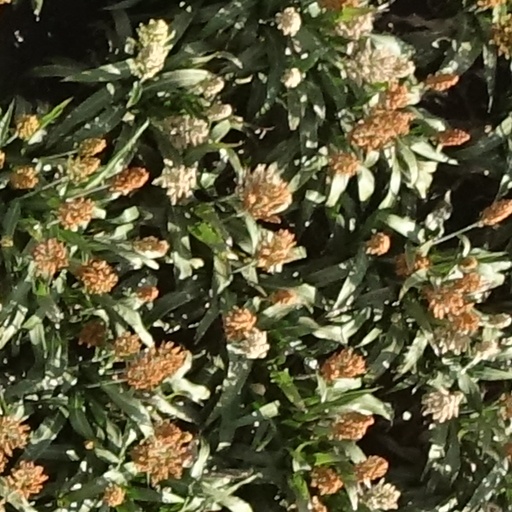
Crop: sorghum